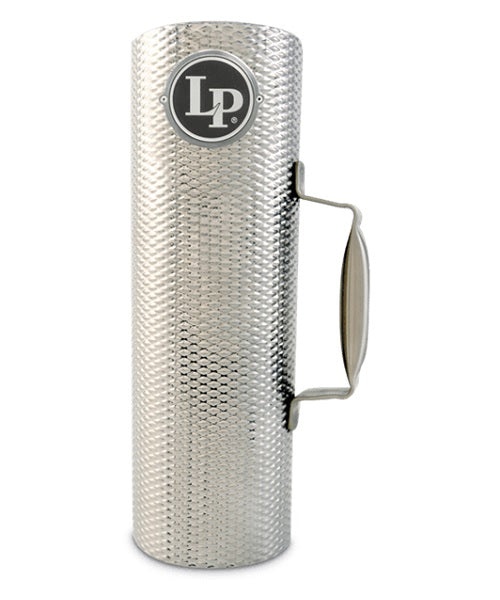
Latin Percussion Güiro con Raspador LP305 Merengue
descripcion Güiro LP Merengue es imprescindible a la hora de interpretar la música merengue y latina. Un cuerpo de acero inoxidable con un diseño abierto y una superficie de textura firme produce un sonido fuerte y áspero. envios De 1 a 5 días hábiles. ficha MARCA: Latin Percussion FABRICACIÓN: COLOR: plateado ACABADO: Texturizado MATERIAL: acero inoxidable MEDIDA: 13" largo x 5 1/4" diámetro video
Brand: Latin Percussion
Category: Arts & Entertainment > Hobbies & Creative Arts > Musical Instruments > Percussion > Hand Percussion > Musical Shakers > Cabasas